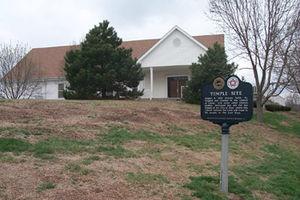
Plusieurs mouvements issus du mormonisme existent à côté de l’Église de Jésus-Christ des saints des derniers jours. Certains de ces mouvements se qualifient de « mormons » tandis que d’autres rejettent ce surnom. Ces mouvements ont leur propre doctrine et ne sont pas reconnus par l’Église de Jésus-Christ des saints des derniers jours.